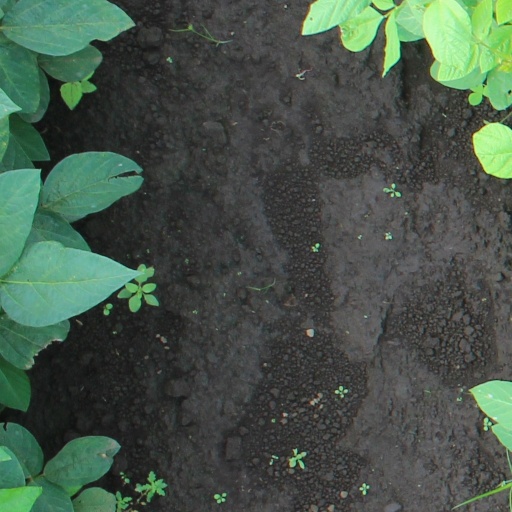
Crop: soybean